La Chapelle-de-Brain

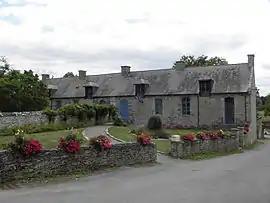
Town hall

La Chapelle-de-Brain is a commune in the Ille-et-Vilaine department in Brittany in northwestern France.